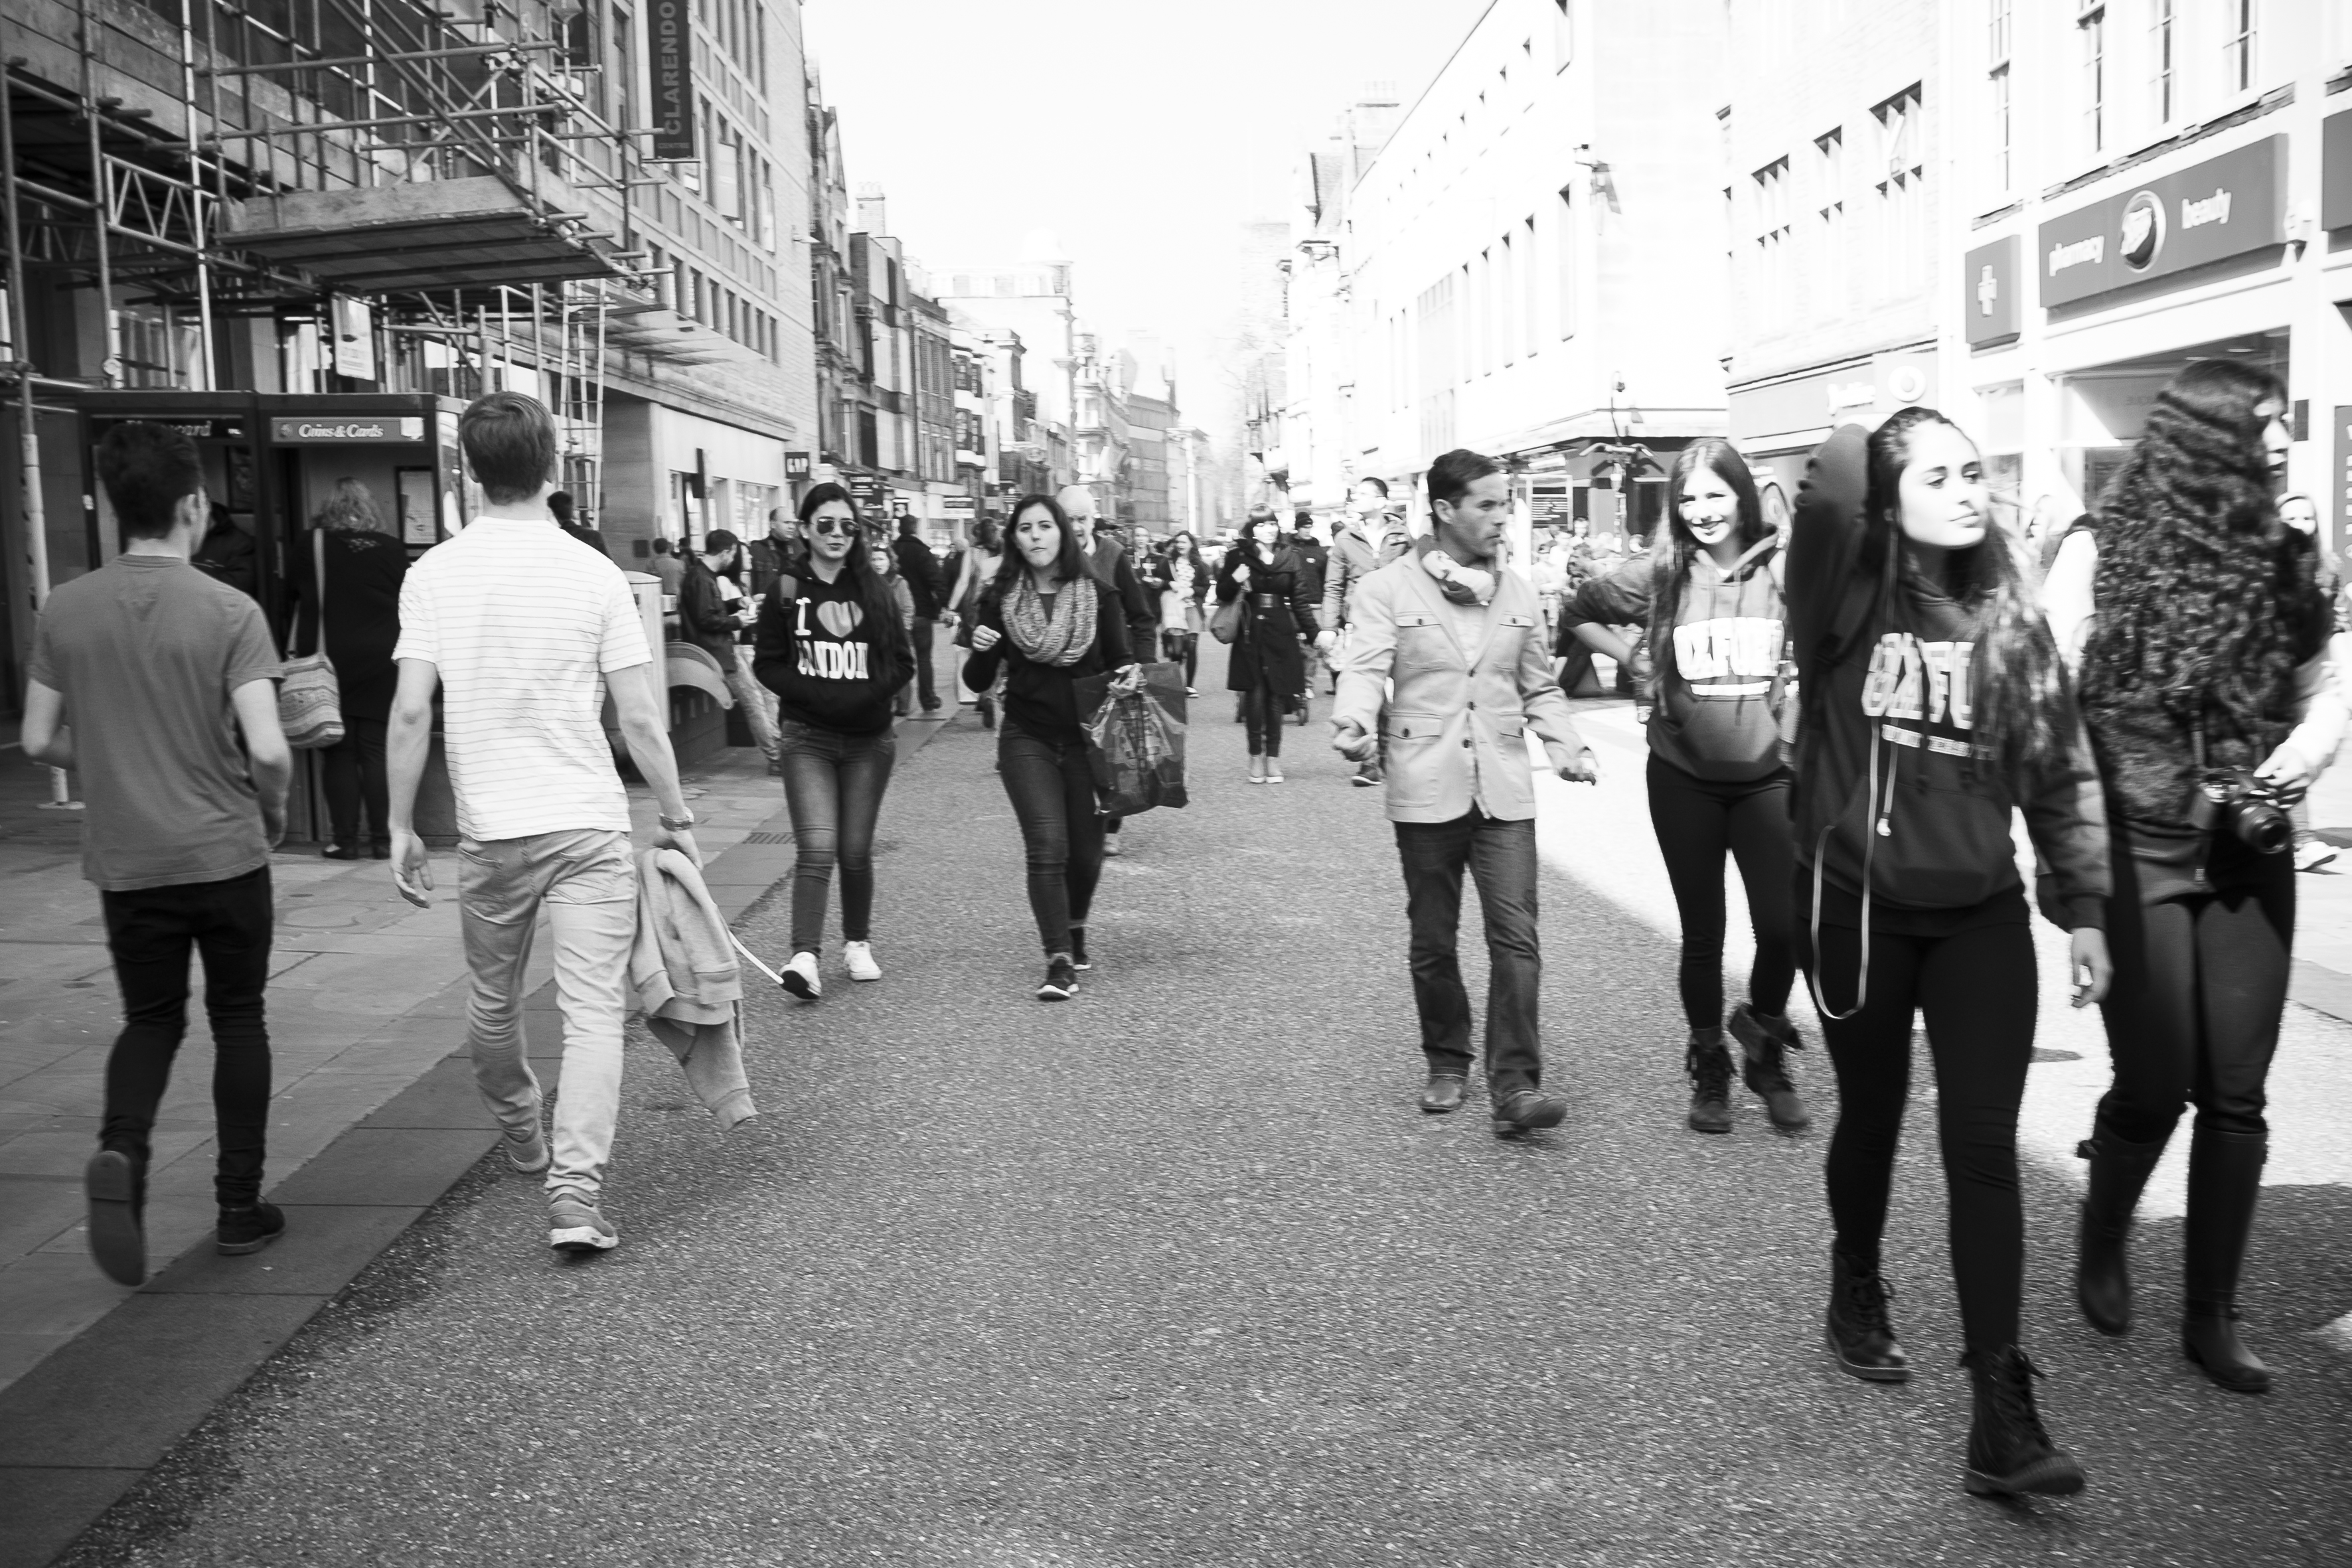
pedestrian, black and white, people, road, street, urban, crowd, travel, fujifilm, monochrome, uk, england, bw, blackandwhite, blackwhite, infrastructure, ngc, photograph, snapshot, noiretblanc, fuji, oxford, fujixt1, fujix, monochrome photography